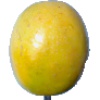
Label: Maracuja 1